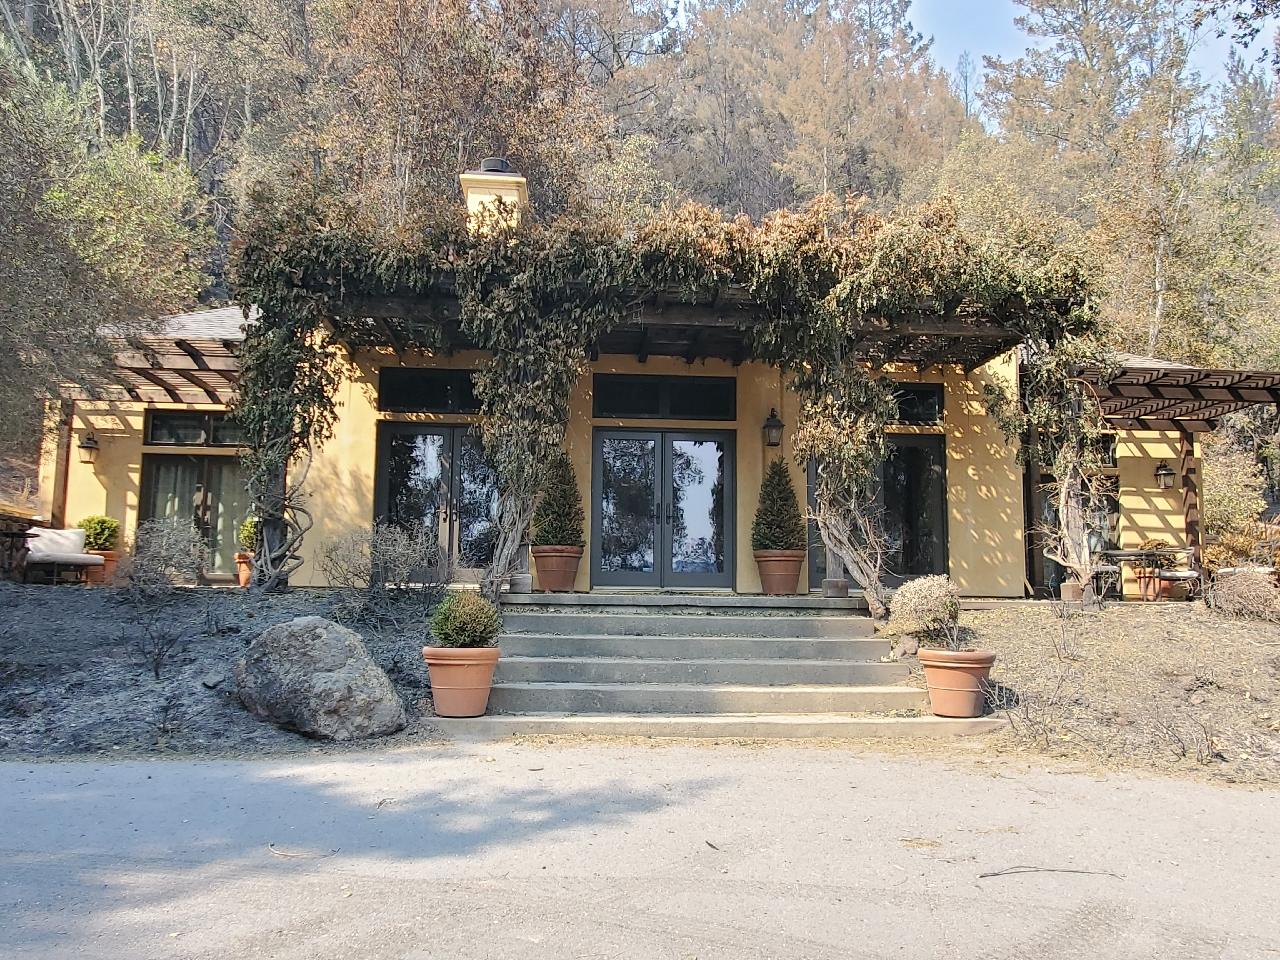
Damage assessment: affected